Zenyōmitsu-ji

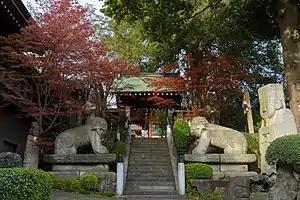
The entrance to Zenyōmitsu-ji

Zenyōmitsu-ji (善養密寺) is a Buddhist temple in the Setagaya ward of Tokyo, Japan. The temple follows the Shingon creed of Vajrayana Buddhism, which attaches particular importance to the origins of Buddhism and its manifestation throughout history.